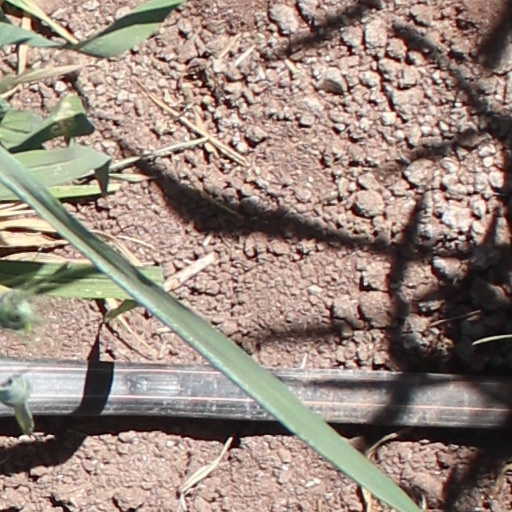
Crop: wheat